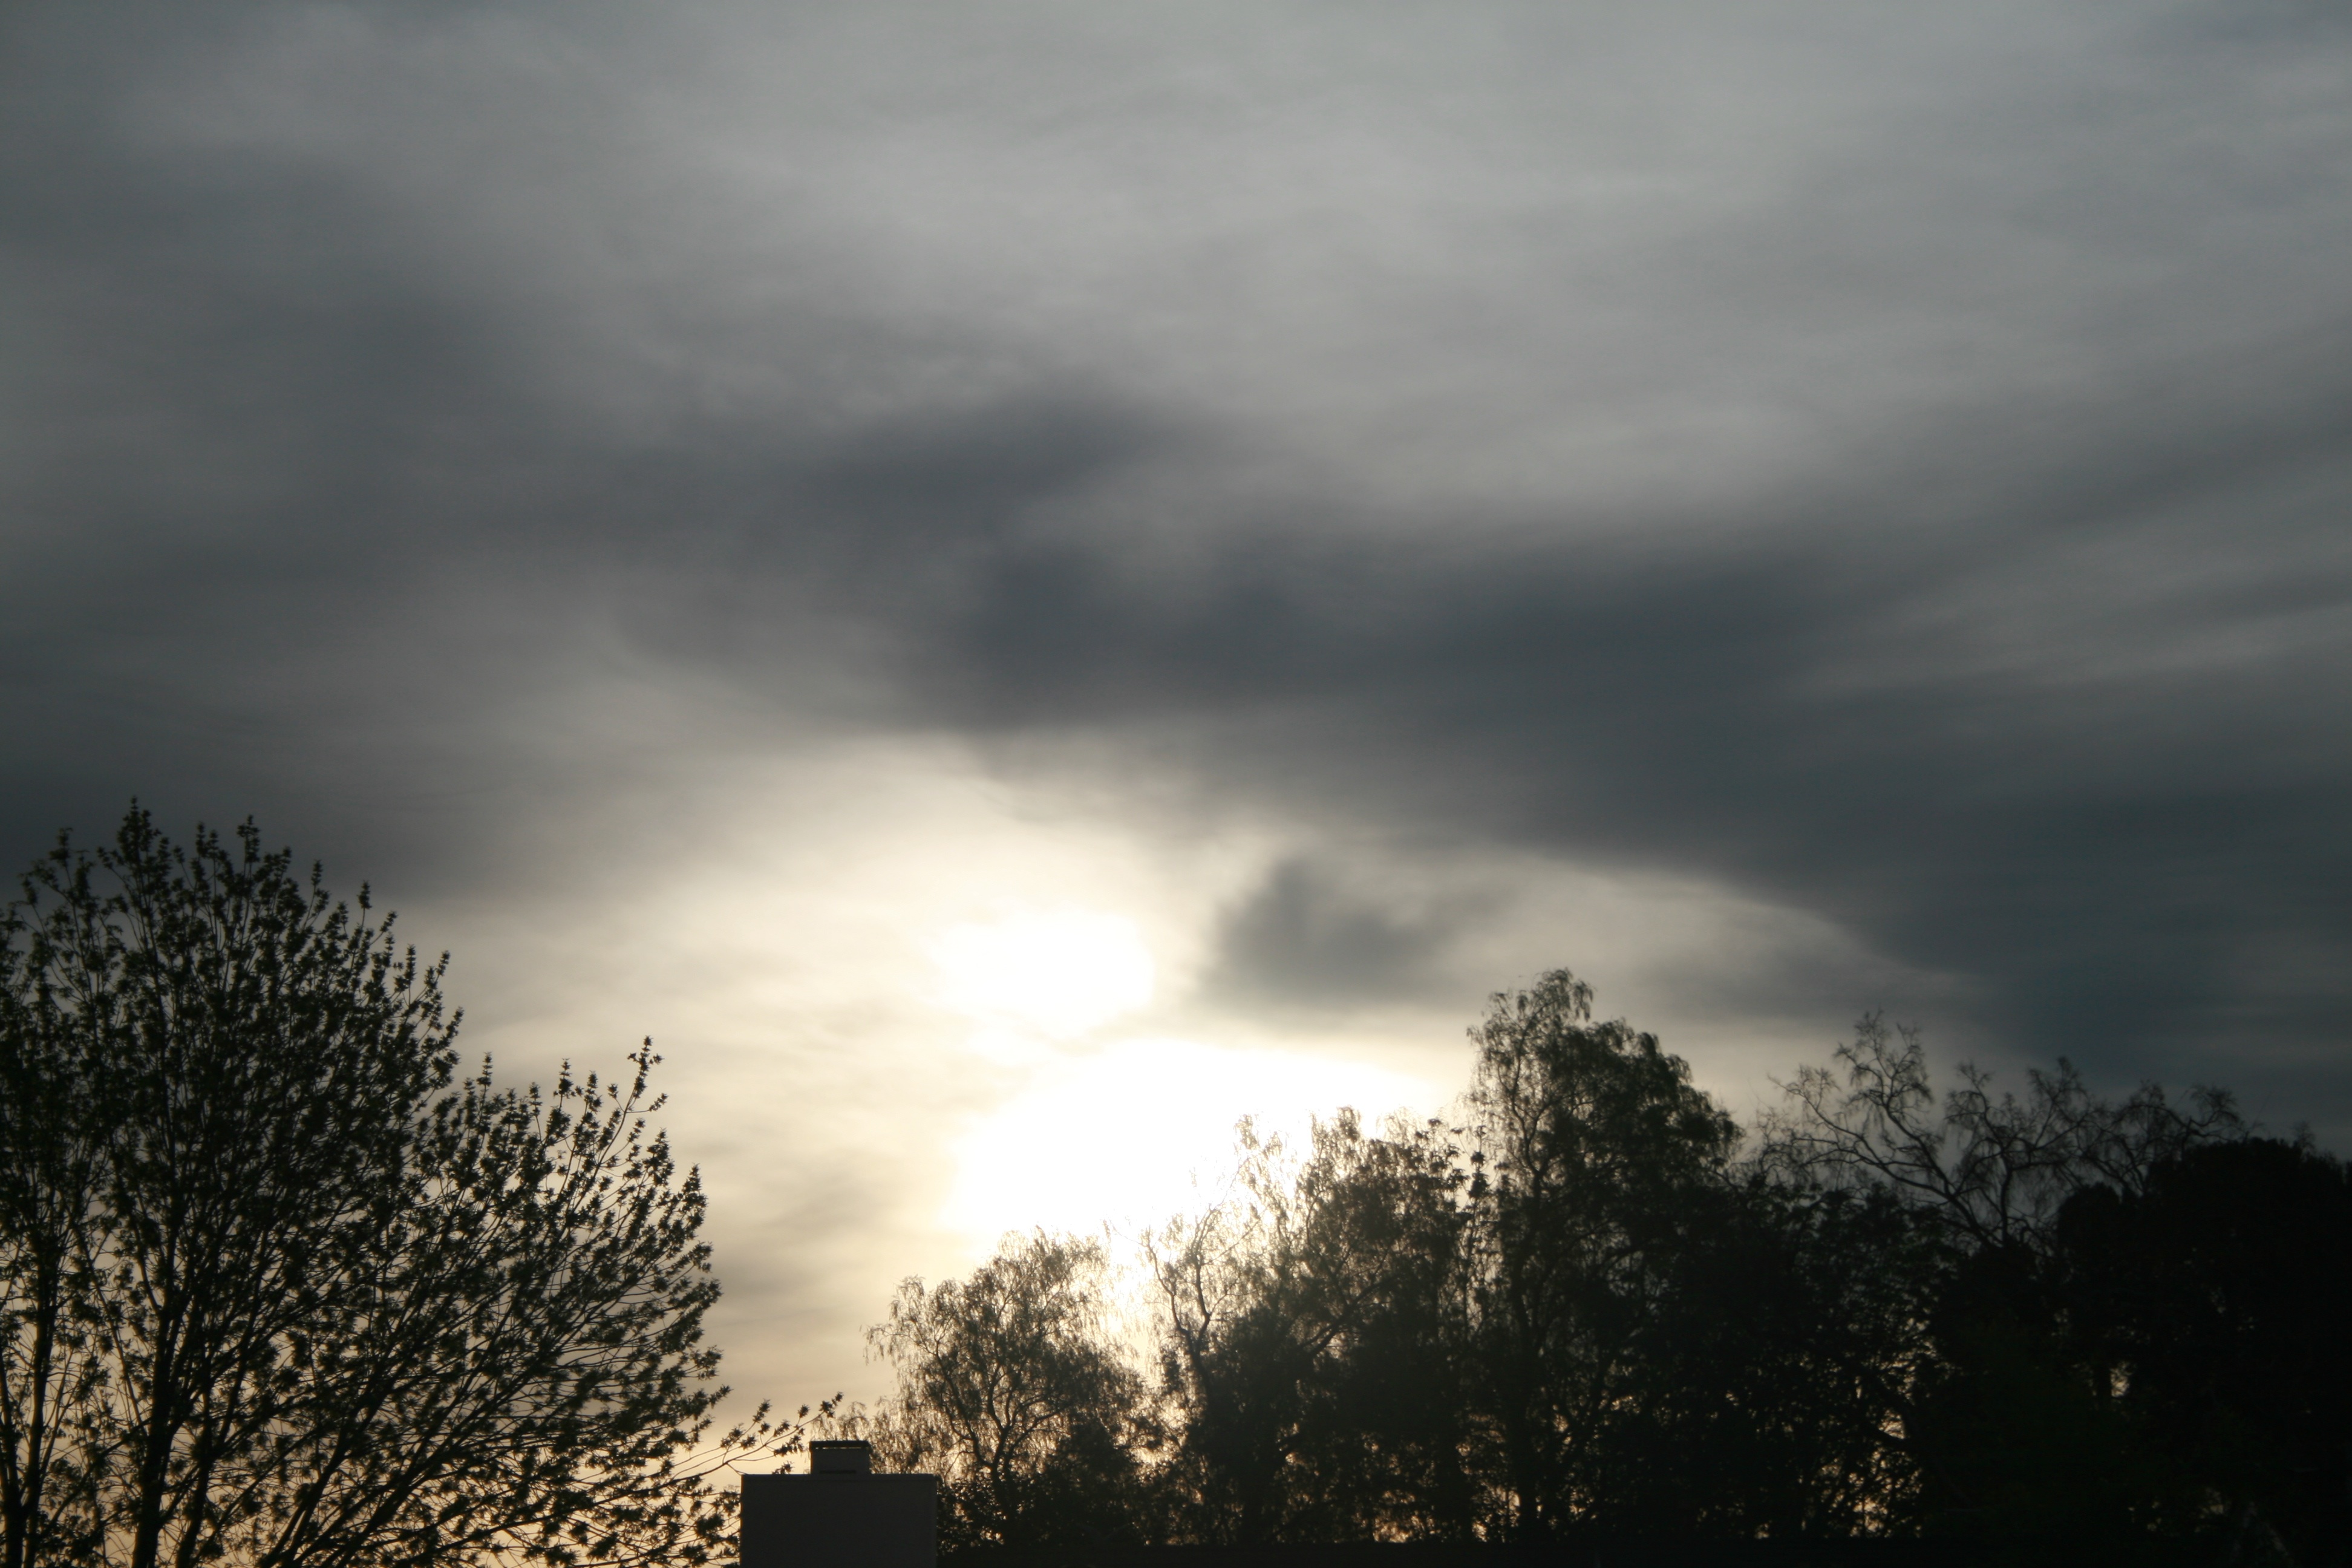
cloud, sky, sun, sunlight, morning, atmosphere, dusk, weather, storm, cumulus, darkness, thunderstorm, meteorological phenomenon